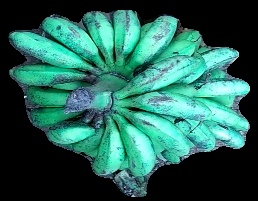
Variety: rasbale
Grade: grade3